Life on Venus

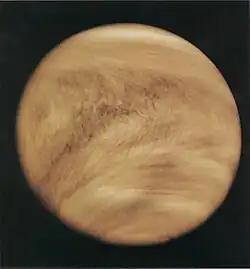
The atmosphere of Venus as viewed in ultraviolet by the Pioneer Venus Orbiter in 1979. The cause of the dark streaks in the clouds is not yet known.

The possibility of life on Venus is a subject of interest in astrobiology due to Venus's proximity and similarities to Earth. To date, no definitive evidence has been found of past or present life there. In the early 1960s, studies conducted via spacecraft demonstrated that the current Venusian environment is extreme compared to Earth's. Studies continue to question whether life could have existed on the planet's surface before a runaway greenhouse effect took hold, and whether a relict biosphere could persist high in the modern Venusian atmosphere.